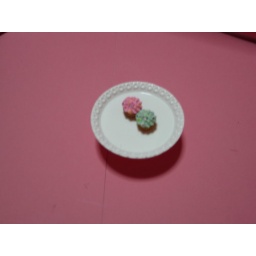
It might seem like the small table is on a table but it's actually coloured paper in a box.